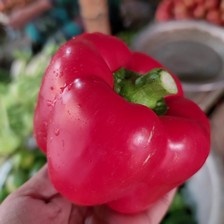
Label: capsicum